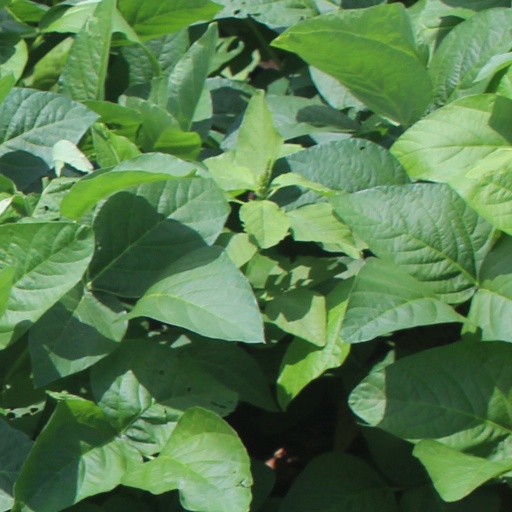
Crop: soybean